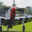
Label: airplane